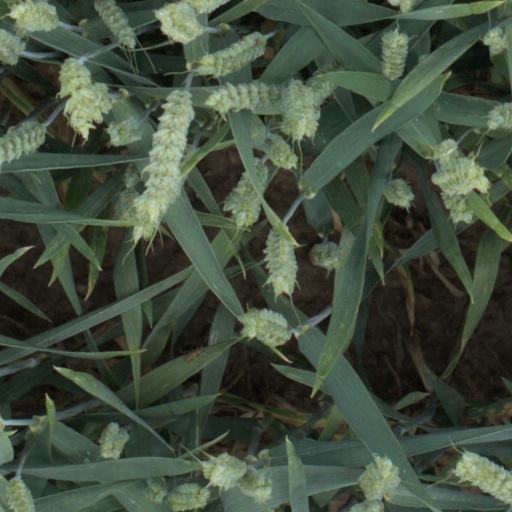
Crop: wheat